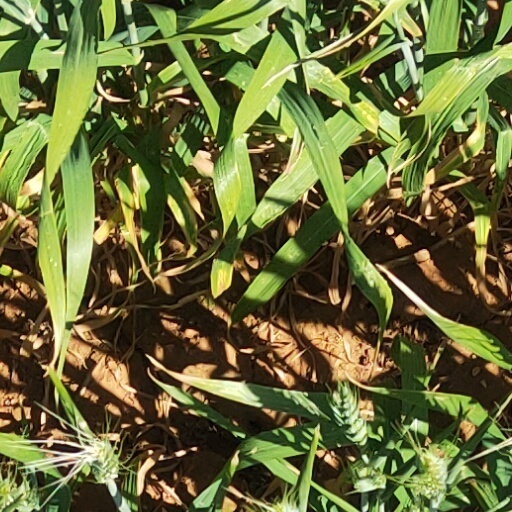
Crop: wheat